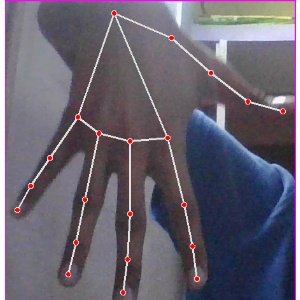
अक्षर: ढ